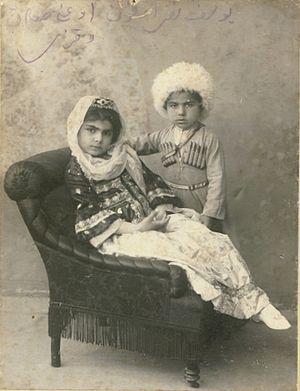
Le fils et la fille de Moussa Naghiyev (Fils-à chukha, fille-à Chepken).
Moussa Naghiyev était un magnat du pétrole industriel azerbaïdjanais à la fin du XIXᵉ siècle et au début du XXᵉ.